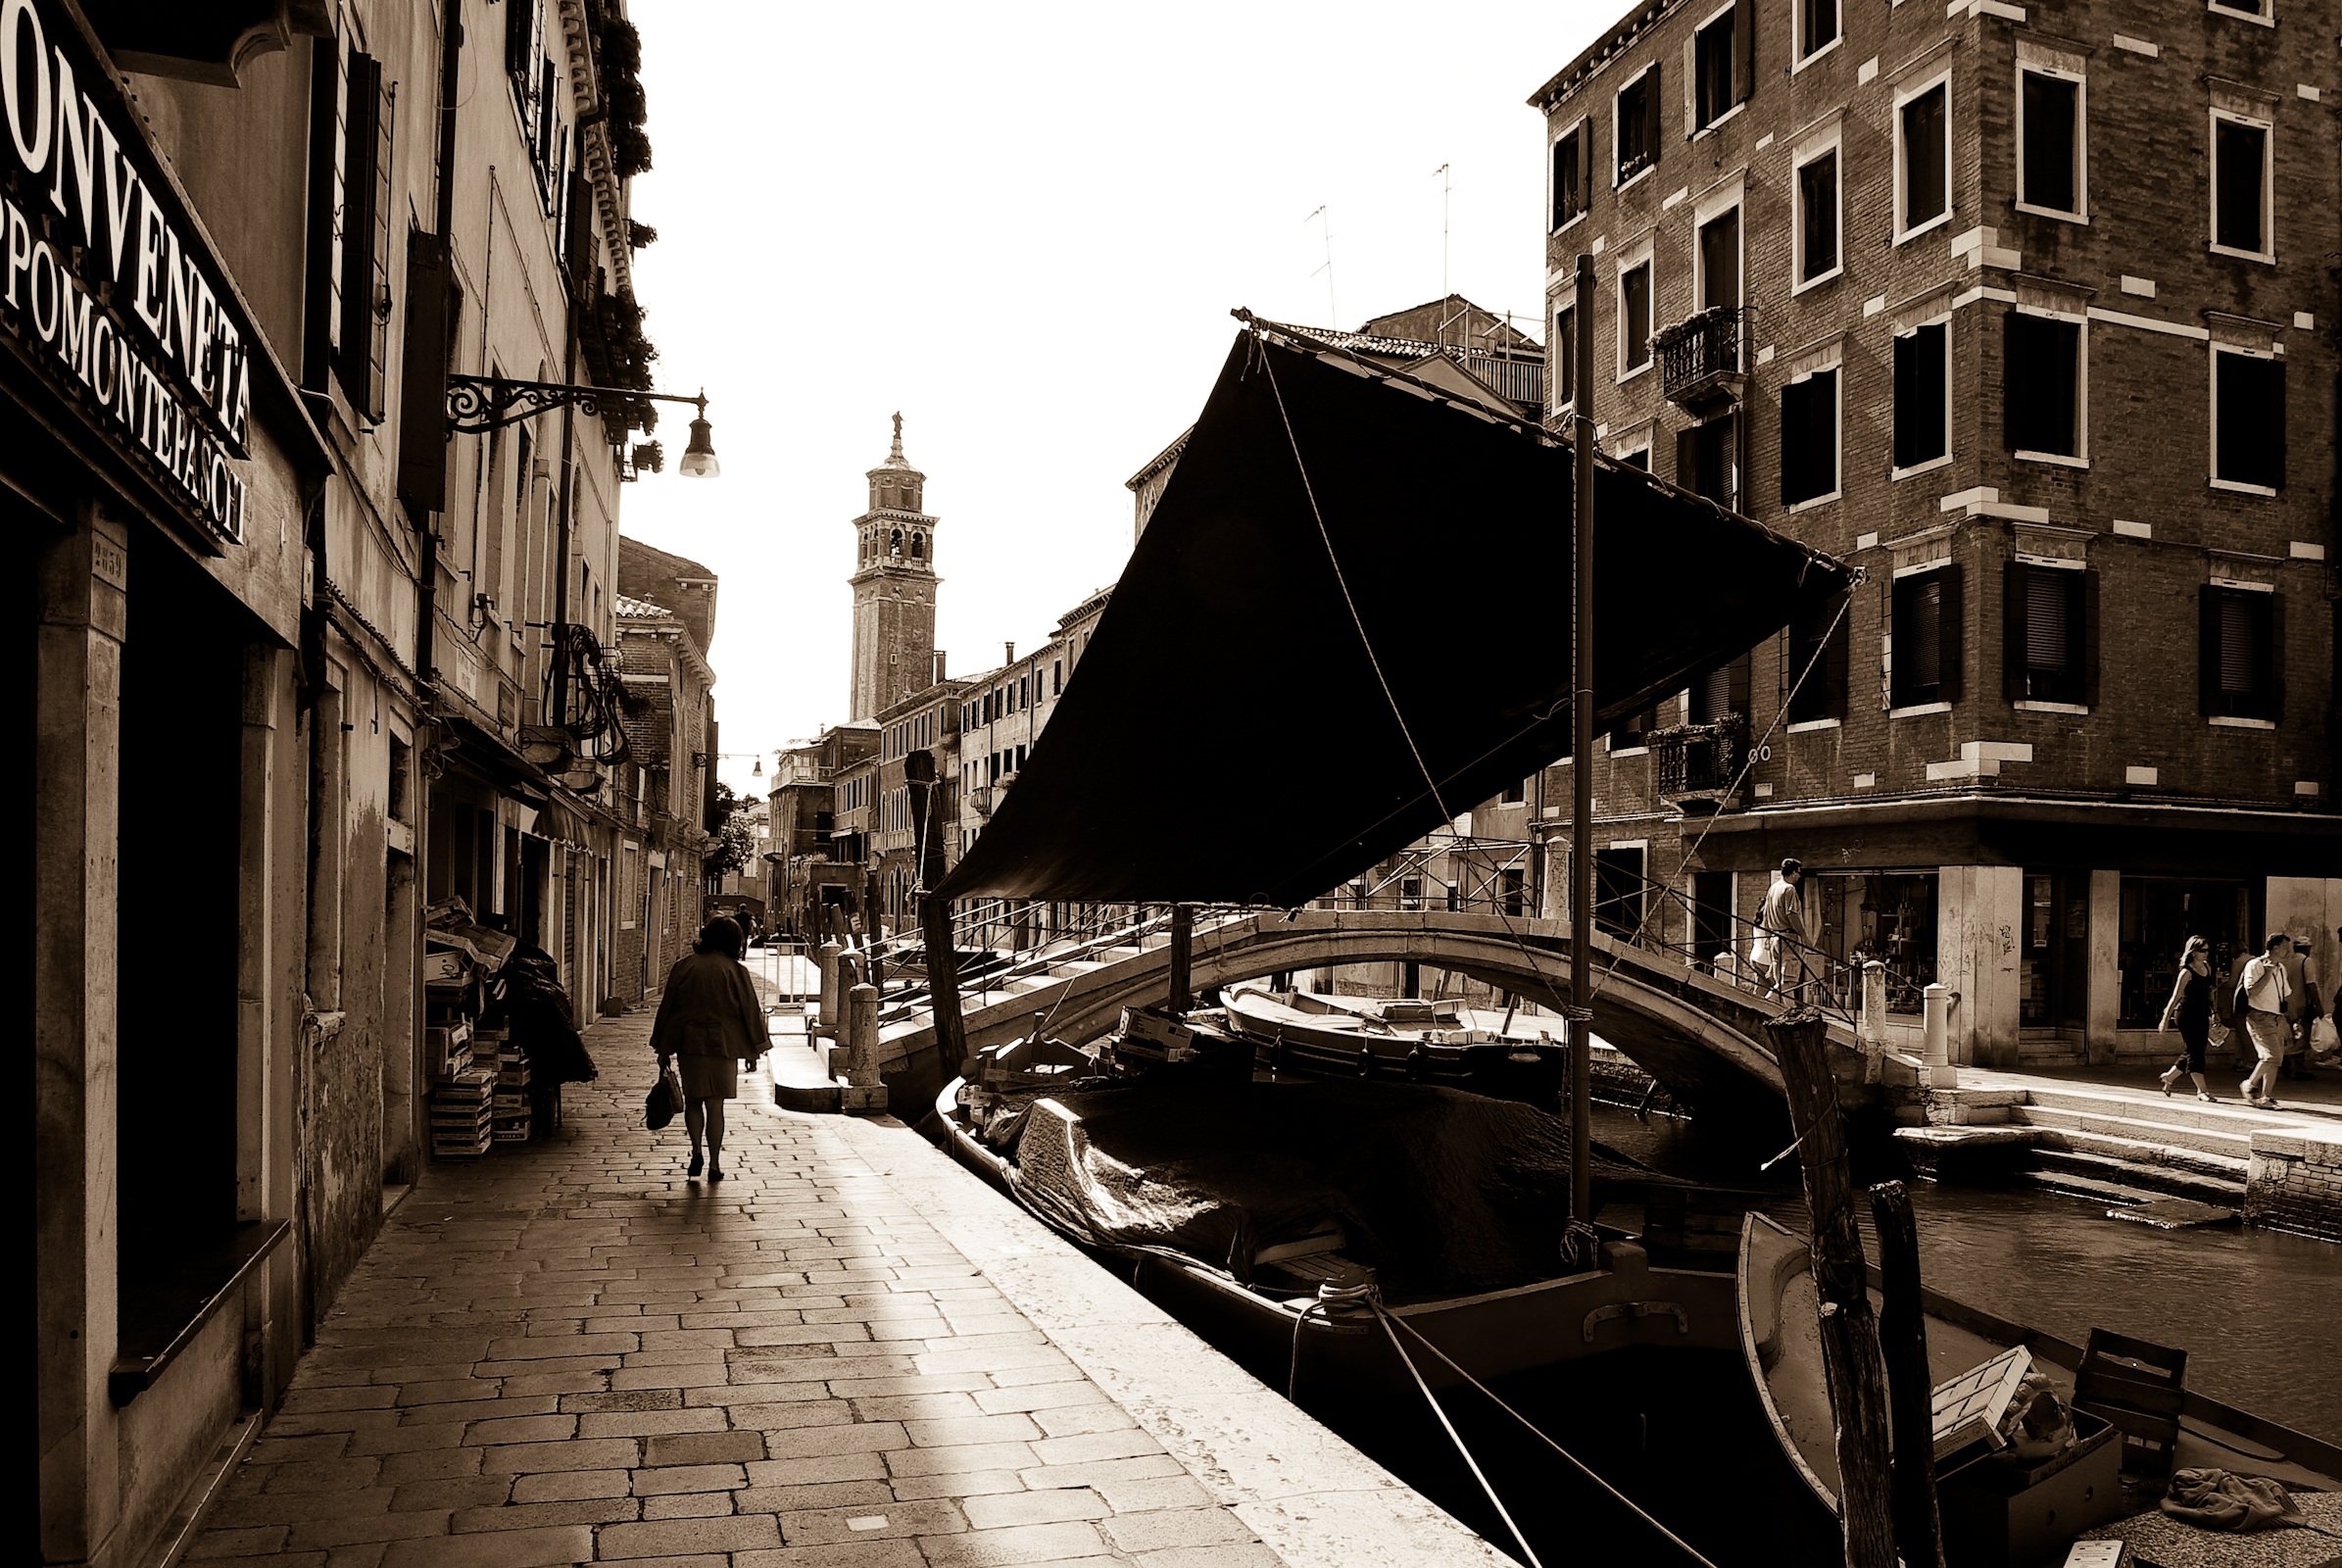
black and white, road, boat, street, vintage, town, alley, city, canal, cityscape, vehicle, venice, monochrome, waterway, sepia, infrastructure, aged, urban area, monochrome photography, human settlement